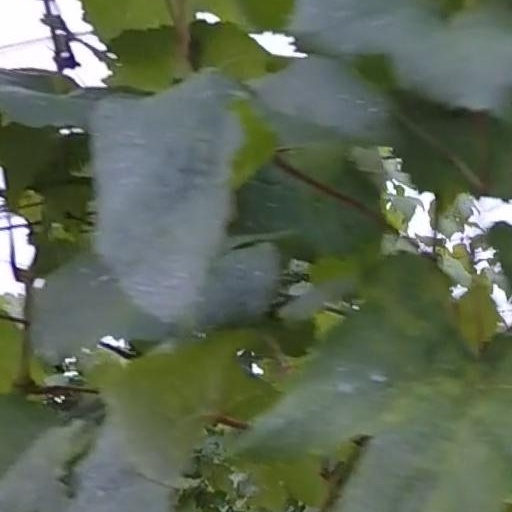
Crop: grape